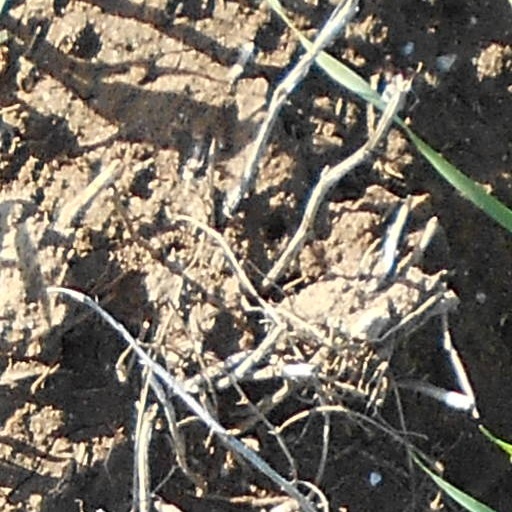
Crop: wheat